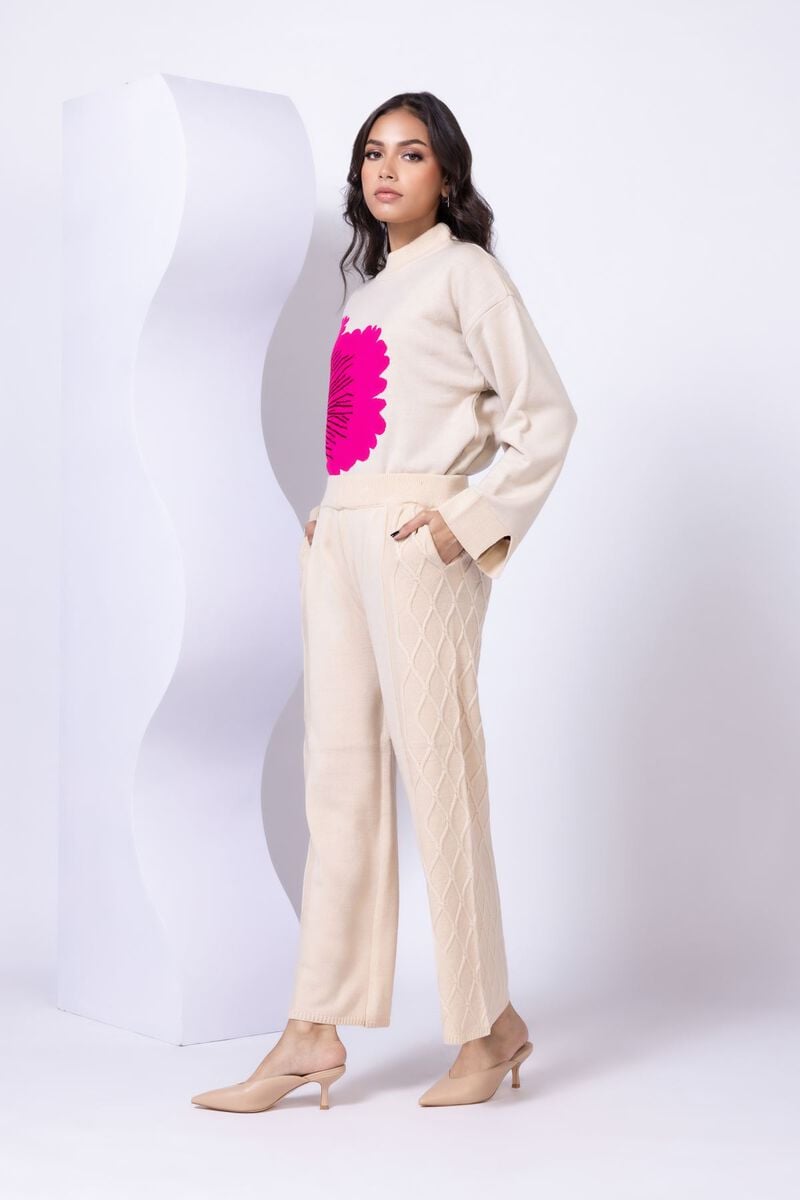
beige multi cable knit pants